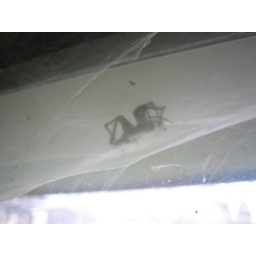
spider in bedroom window 11.26.06